2011 Geelong Football Club season

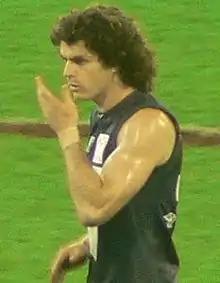
All-Australian team member Matthew Scarlett celebrated his 250th match for Geelong in 2011.

The 2011 VFL squad was named on 17 March 2011, consisting of 17 players. An additional four players were able to be listed until 30 June 2011, however, Geelong did not utilise these places. Senior and rookie-listed players for Geelong are also eligible for selection in VFL matches.